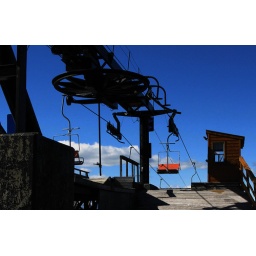
old orange chair in whistler mountain